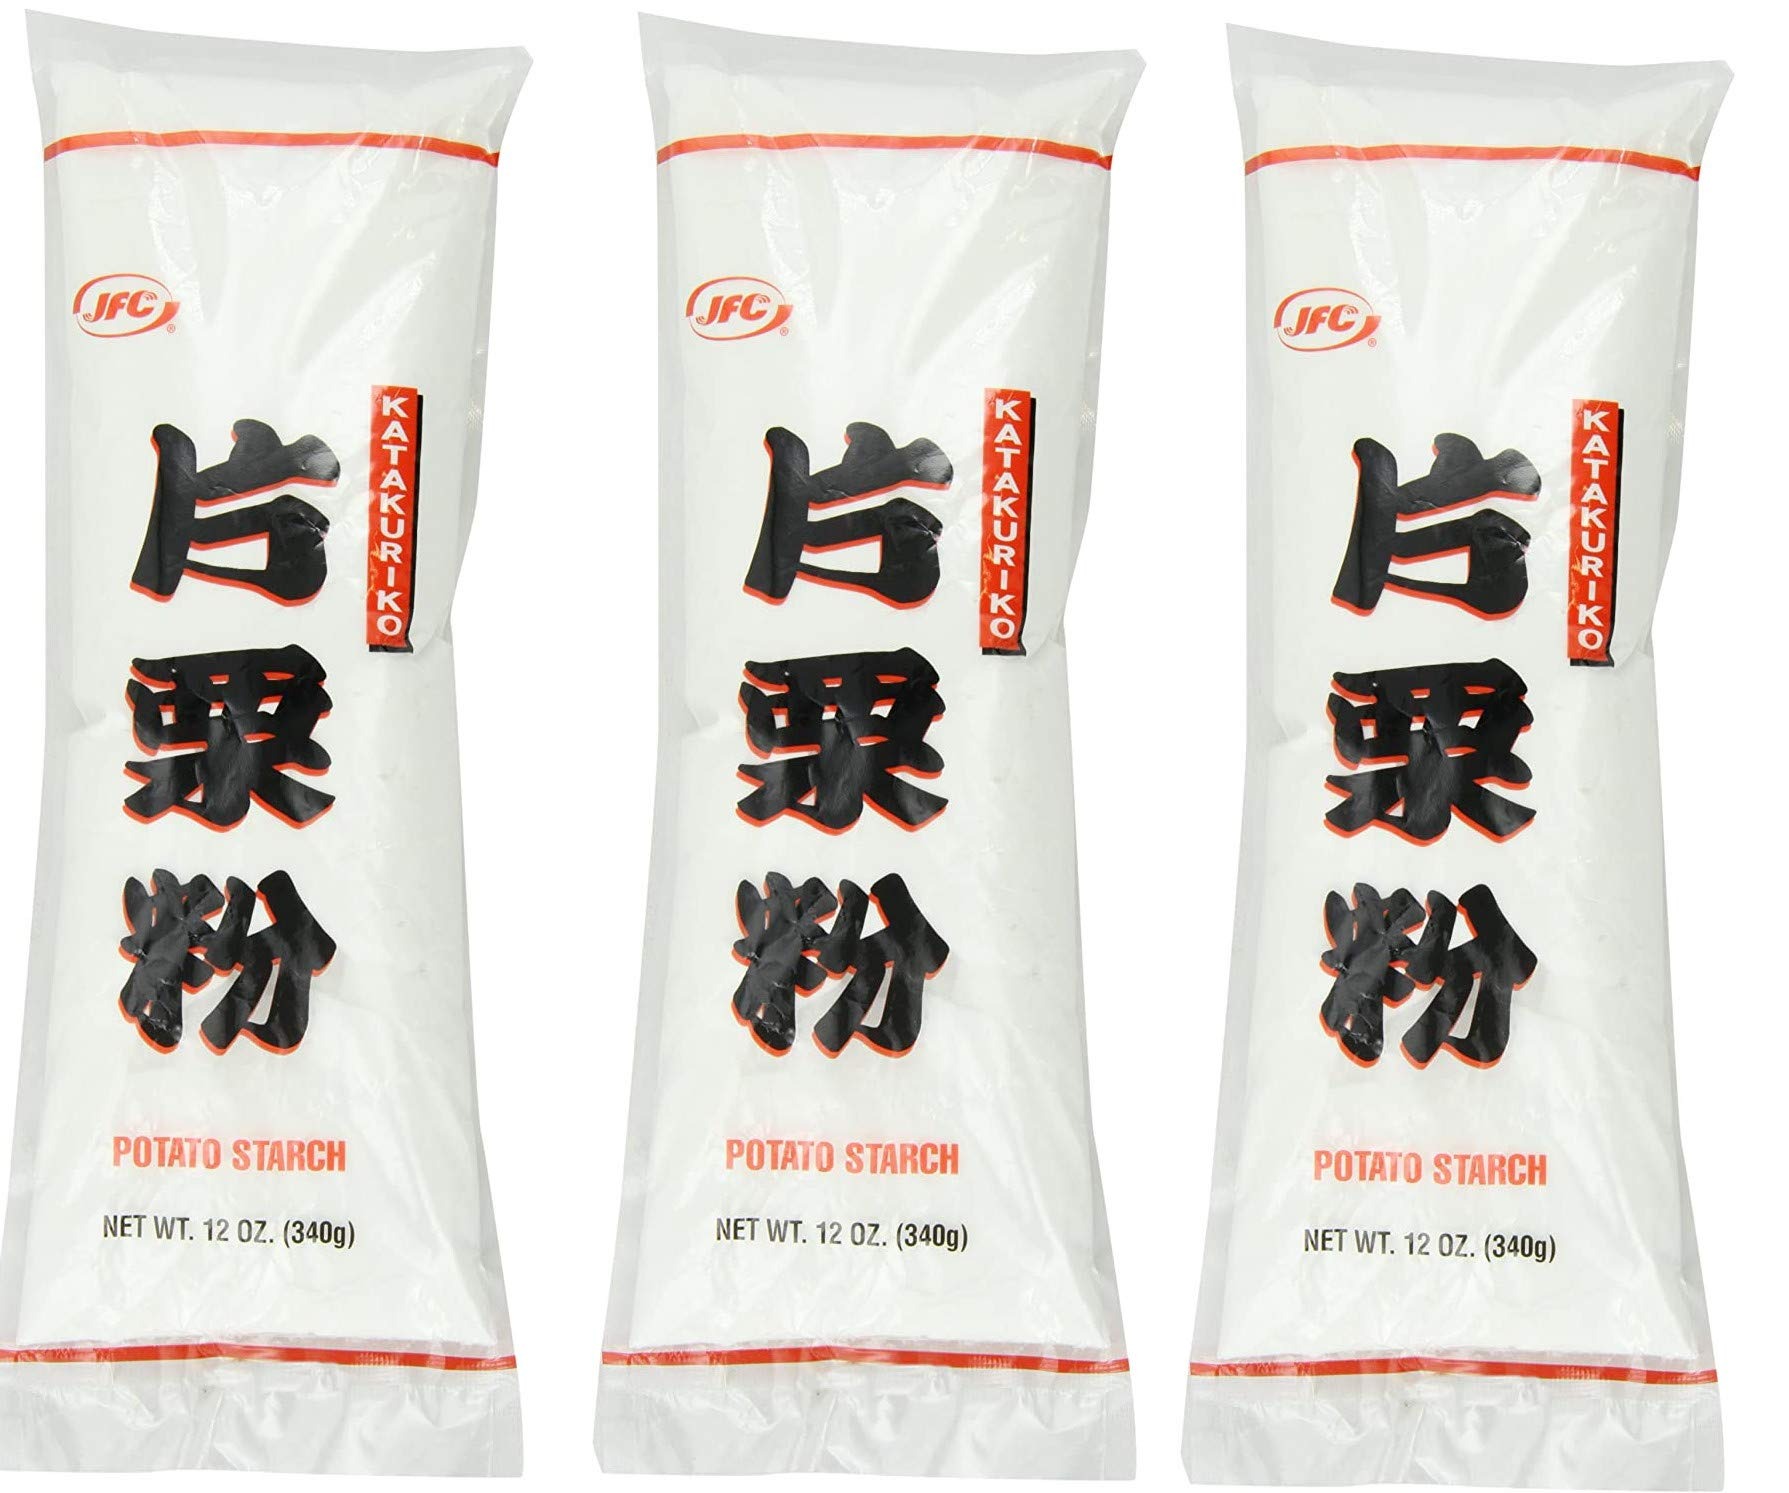
Item Name: JFC Potato Starch (Katakuriko) 12-ounce - Pack of (3)
Value: 36.0
Unit: Ounce

Price: 9.99